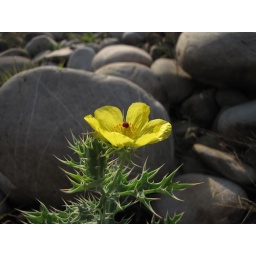
These yellow flowers were looking so beautiful in mid of vast grassland